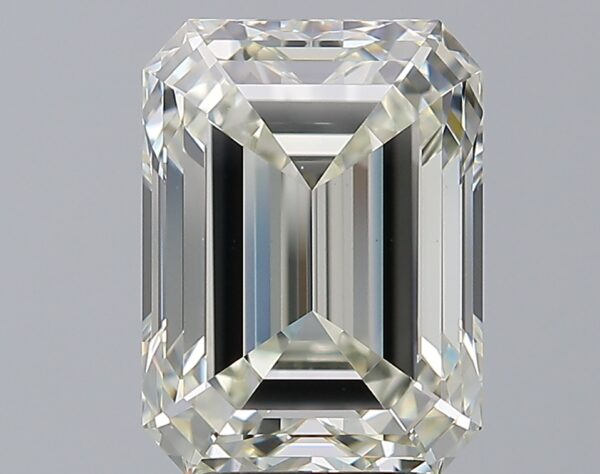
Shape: emerald
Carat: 5.01
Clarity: VS1
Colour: K
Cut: EX
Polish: EX
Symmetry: EX
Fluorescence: F
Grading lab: GIA
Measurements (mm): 11.12 x 8.22 x 5.63